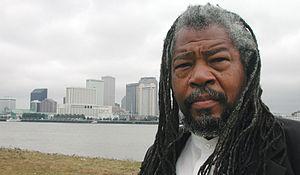
Malik Rahim né Donald Guyton, à Algiers, en 1948, est un ex-militant du Black Panther Party aujourd'hui engagé dans des activités sociales et politiques.